Sedalia, Missouri

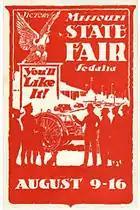
Poster stamp for the Missouri State Fair, c.1930.

Sedalia is also home to The Pettis County Museum and Historical Society, located at 228 Dundee Ave. The building was once a Jewish Synagogue and features many Historical artifacts from all periods of Pettis County history. It is currently open on Friday and Saturday from 1:00pm to 4:00pm, and by appointment at other times.